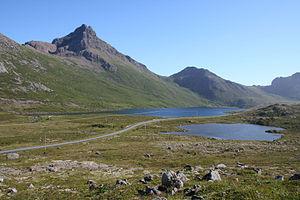
Langøya, dans le comté du Nordland, est la troisième plus grande île de Norvège, avec une superficie de 850 km². Elle comprend toute la commune de Bø i Vesterålen et une partie de celles d'Øksnes, Sortland et Hadsel.